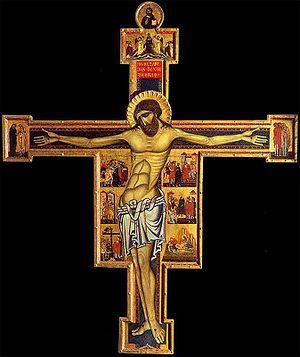
Le Crucifix de San Gimignano est une croix peinte en tempera et or sur bois réalisée par Coppo di Marcovaldo vers 1261 et conservée au musée civique de San Gimignano.